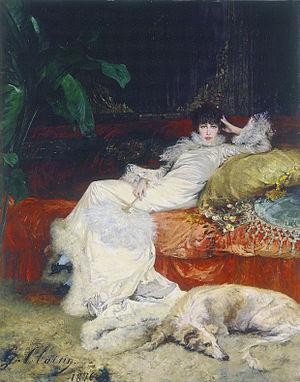
Georges Jules Victor Clairin, né à Paris le 11 septembre 1843, et mort dans la station balnéaire du Pouldu le 2 septembre 1919, est un peintre et illustrateur orientaliste français.